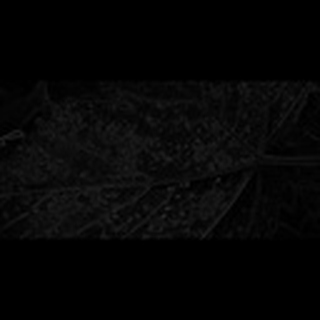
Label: cotton_aphids